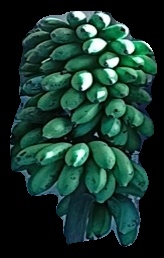
Variety: rasbale
Grade: grade2